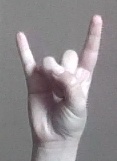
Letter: la